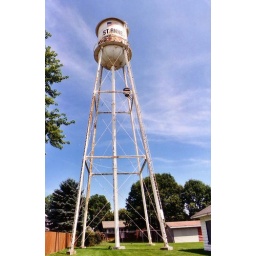
water tower located in St. Anne Illinois